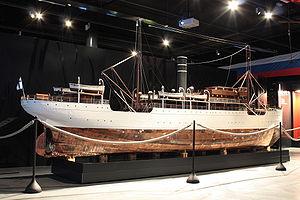
Le Musée maritime de Finlande appartenant au Musée national de Finlande, est situé dans le Centre Maritime de Vellamo à Kotka en Finlande.